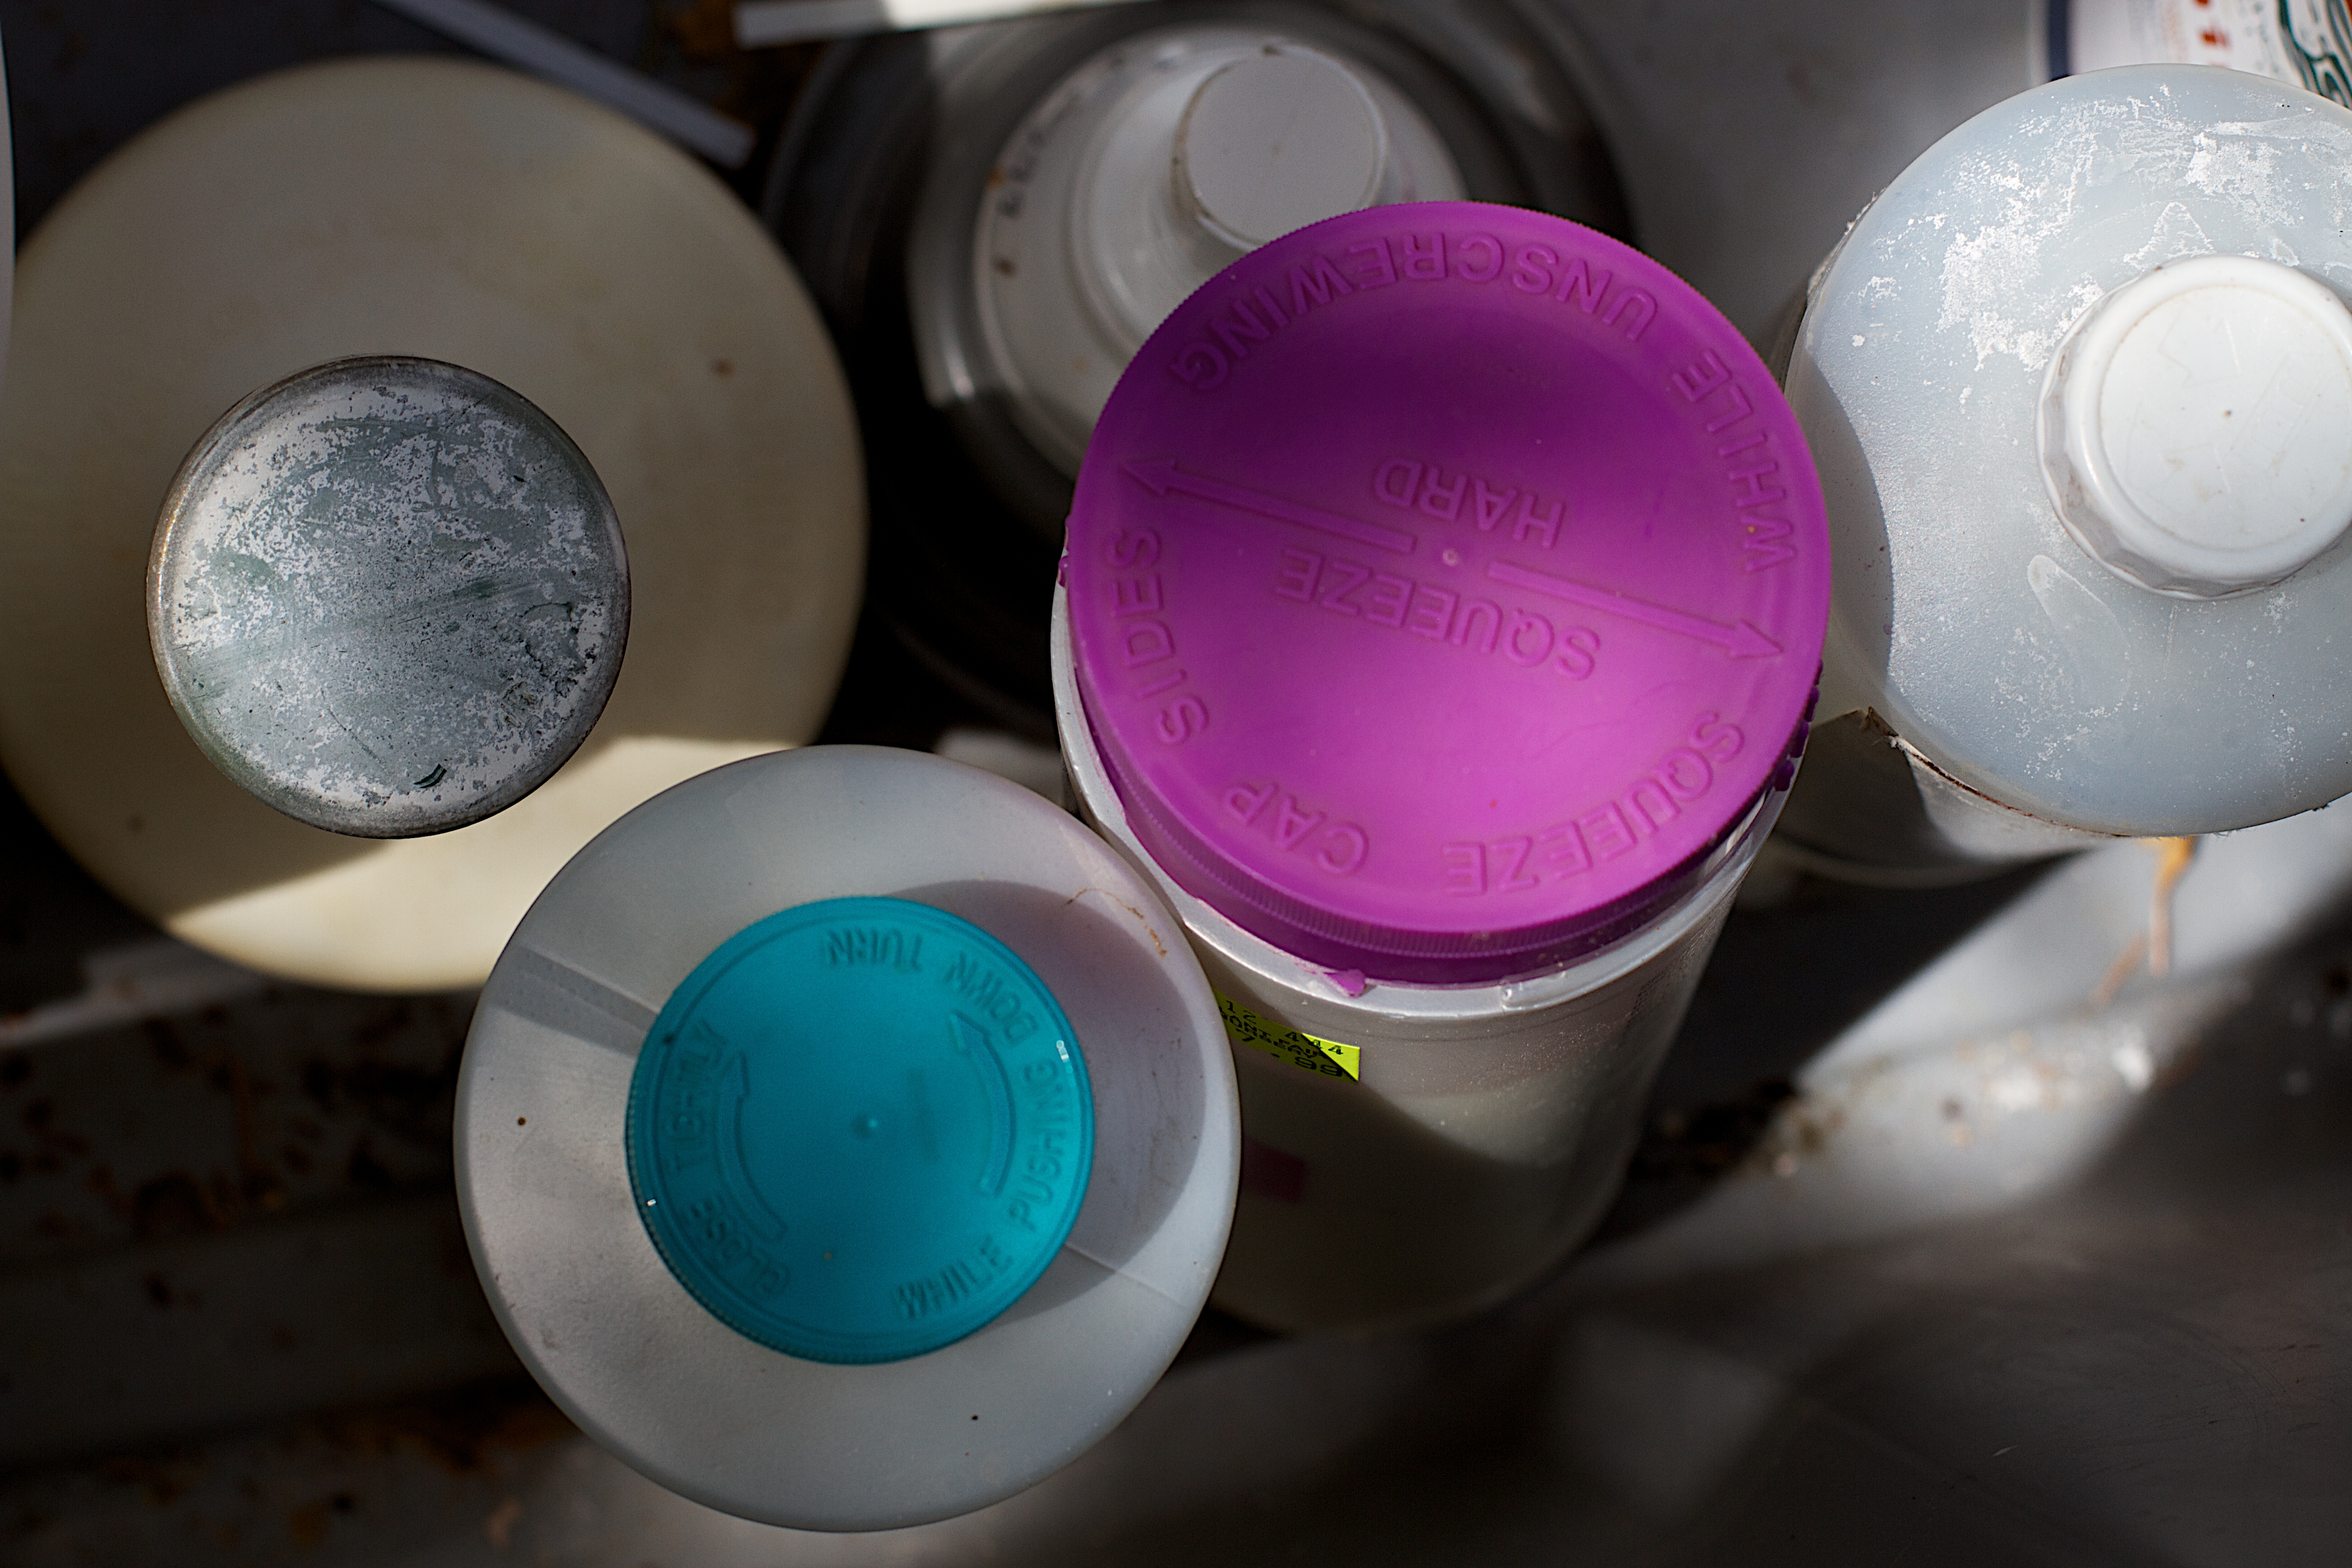
glass, green, color, blue, pink, lighting, lip, circle, human body, eye, skin, beauty, organ, shape